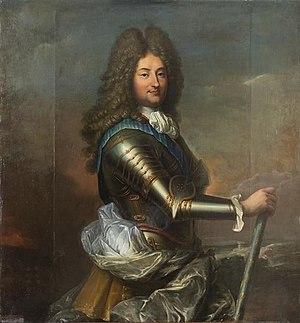
Santerre le représente dans ses fonctions de commandement.
François de Neufville, marquis, puis 2ᵉ duc de Villeroy et pair de France, né à Lyon le 7 avril 1644 et mort à Paris le 18 juillet 1730, est un militaire français. Il est élevé à la dignité de maréchal de France au printemps 1693. Profondément présomptueux, il se révèle incapable de commander en chef. Dès lors, sa carrière militaire n'est qu'une accumulation de désastres comme au siège de Namur de 1695, à la bataille de Chiari en 1701, et en particulier à la bataille de Ramillies, en 1706, qui met à nu son ineptie.